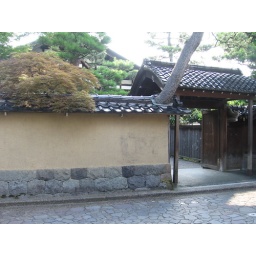
Shot for the Japanese maple growing over the wall - didn't even notice the tree coming through it!